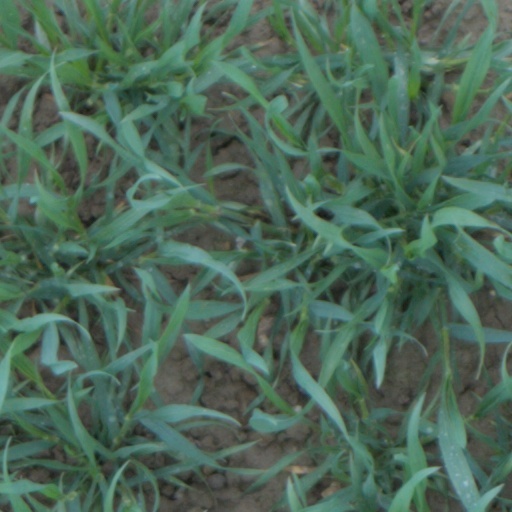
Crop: wheat